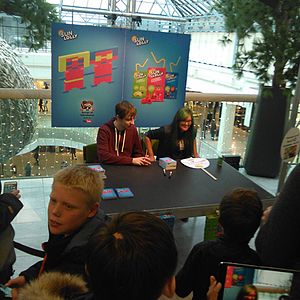
RobinSamse
RobinSamse (Robin Dekker Madsen og Samrita Kaur) gør klar til at signere. Fisketorvet, 5. november 2016
RobinSamse (Robin Madsen og Samrita Kaur) gør klar til at signere. Fisketorvet, 5. november 2016
RobinSamse er en YouTube-kanal ejet af kæresteparret Robin Dekker Madsen og Samrita Kaur. Kanalen er en af Danmarks mest sete og fulgte YouTube-kanaler.